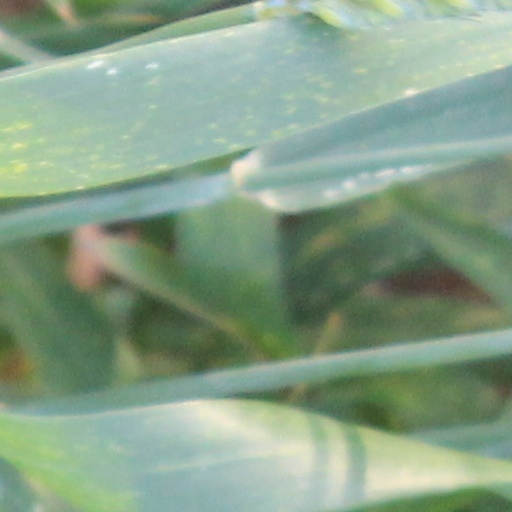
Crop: wheat